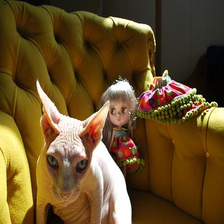
Species: cat
Breed: Sphynx